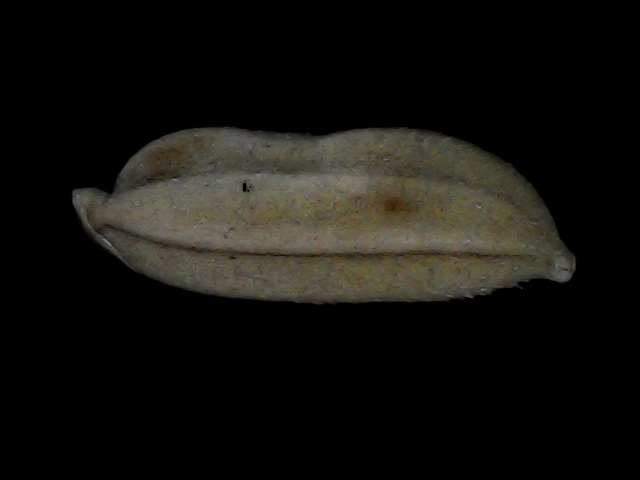
Rice variety: Bd72